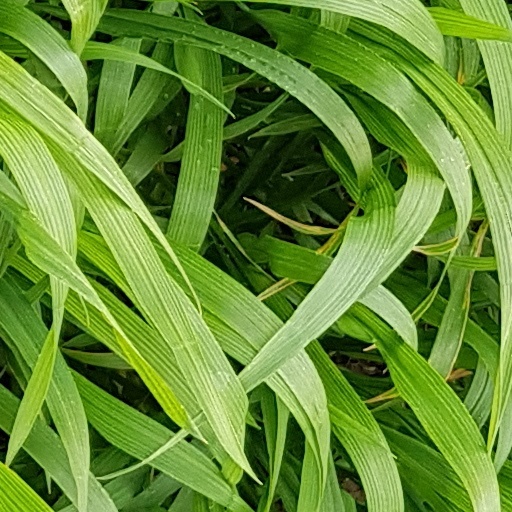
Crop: wheat